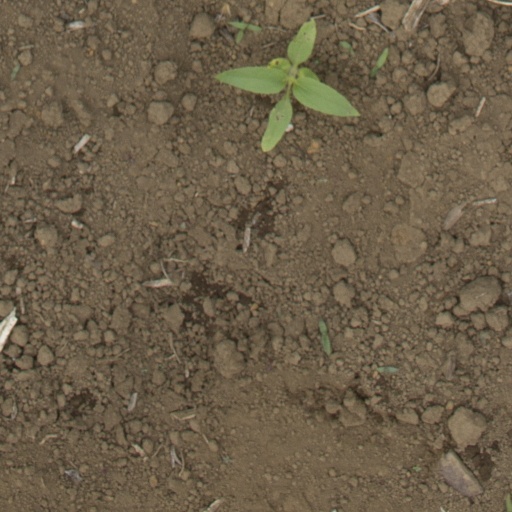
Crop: Jerusalem artichoke